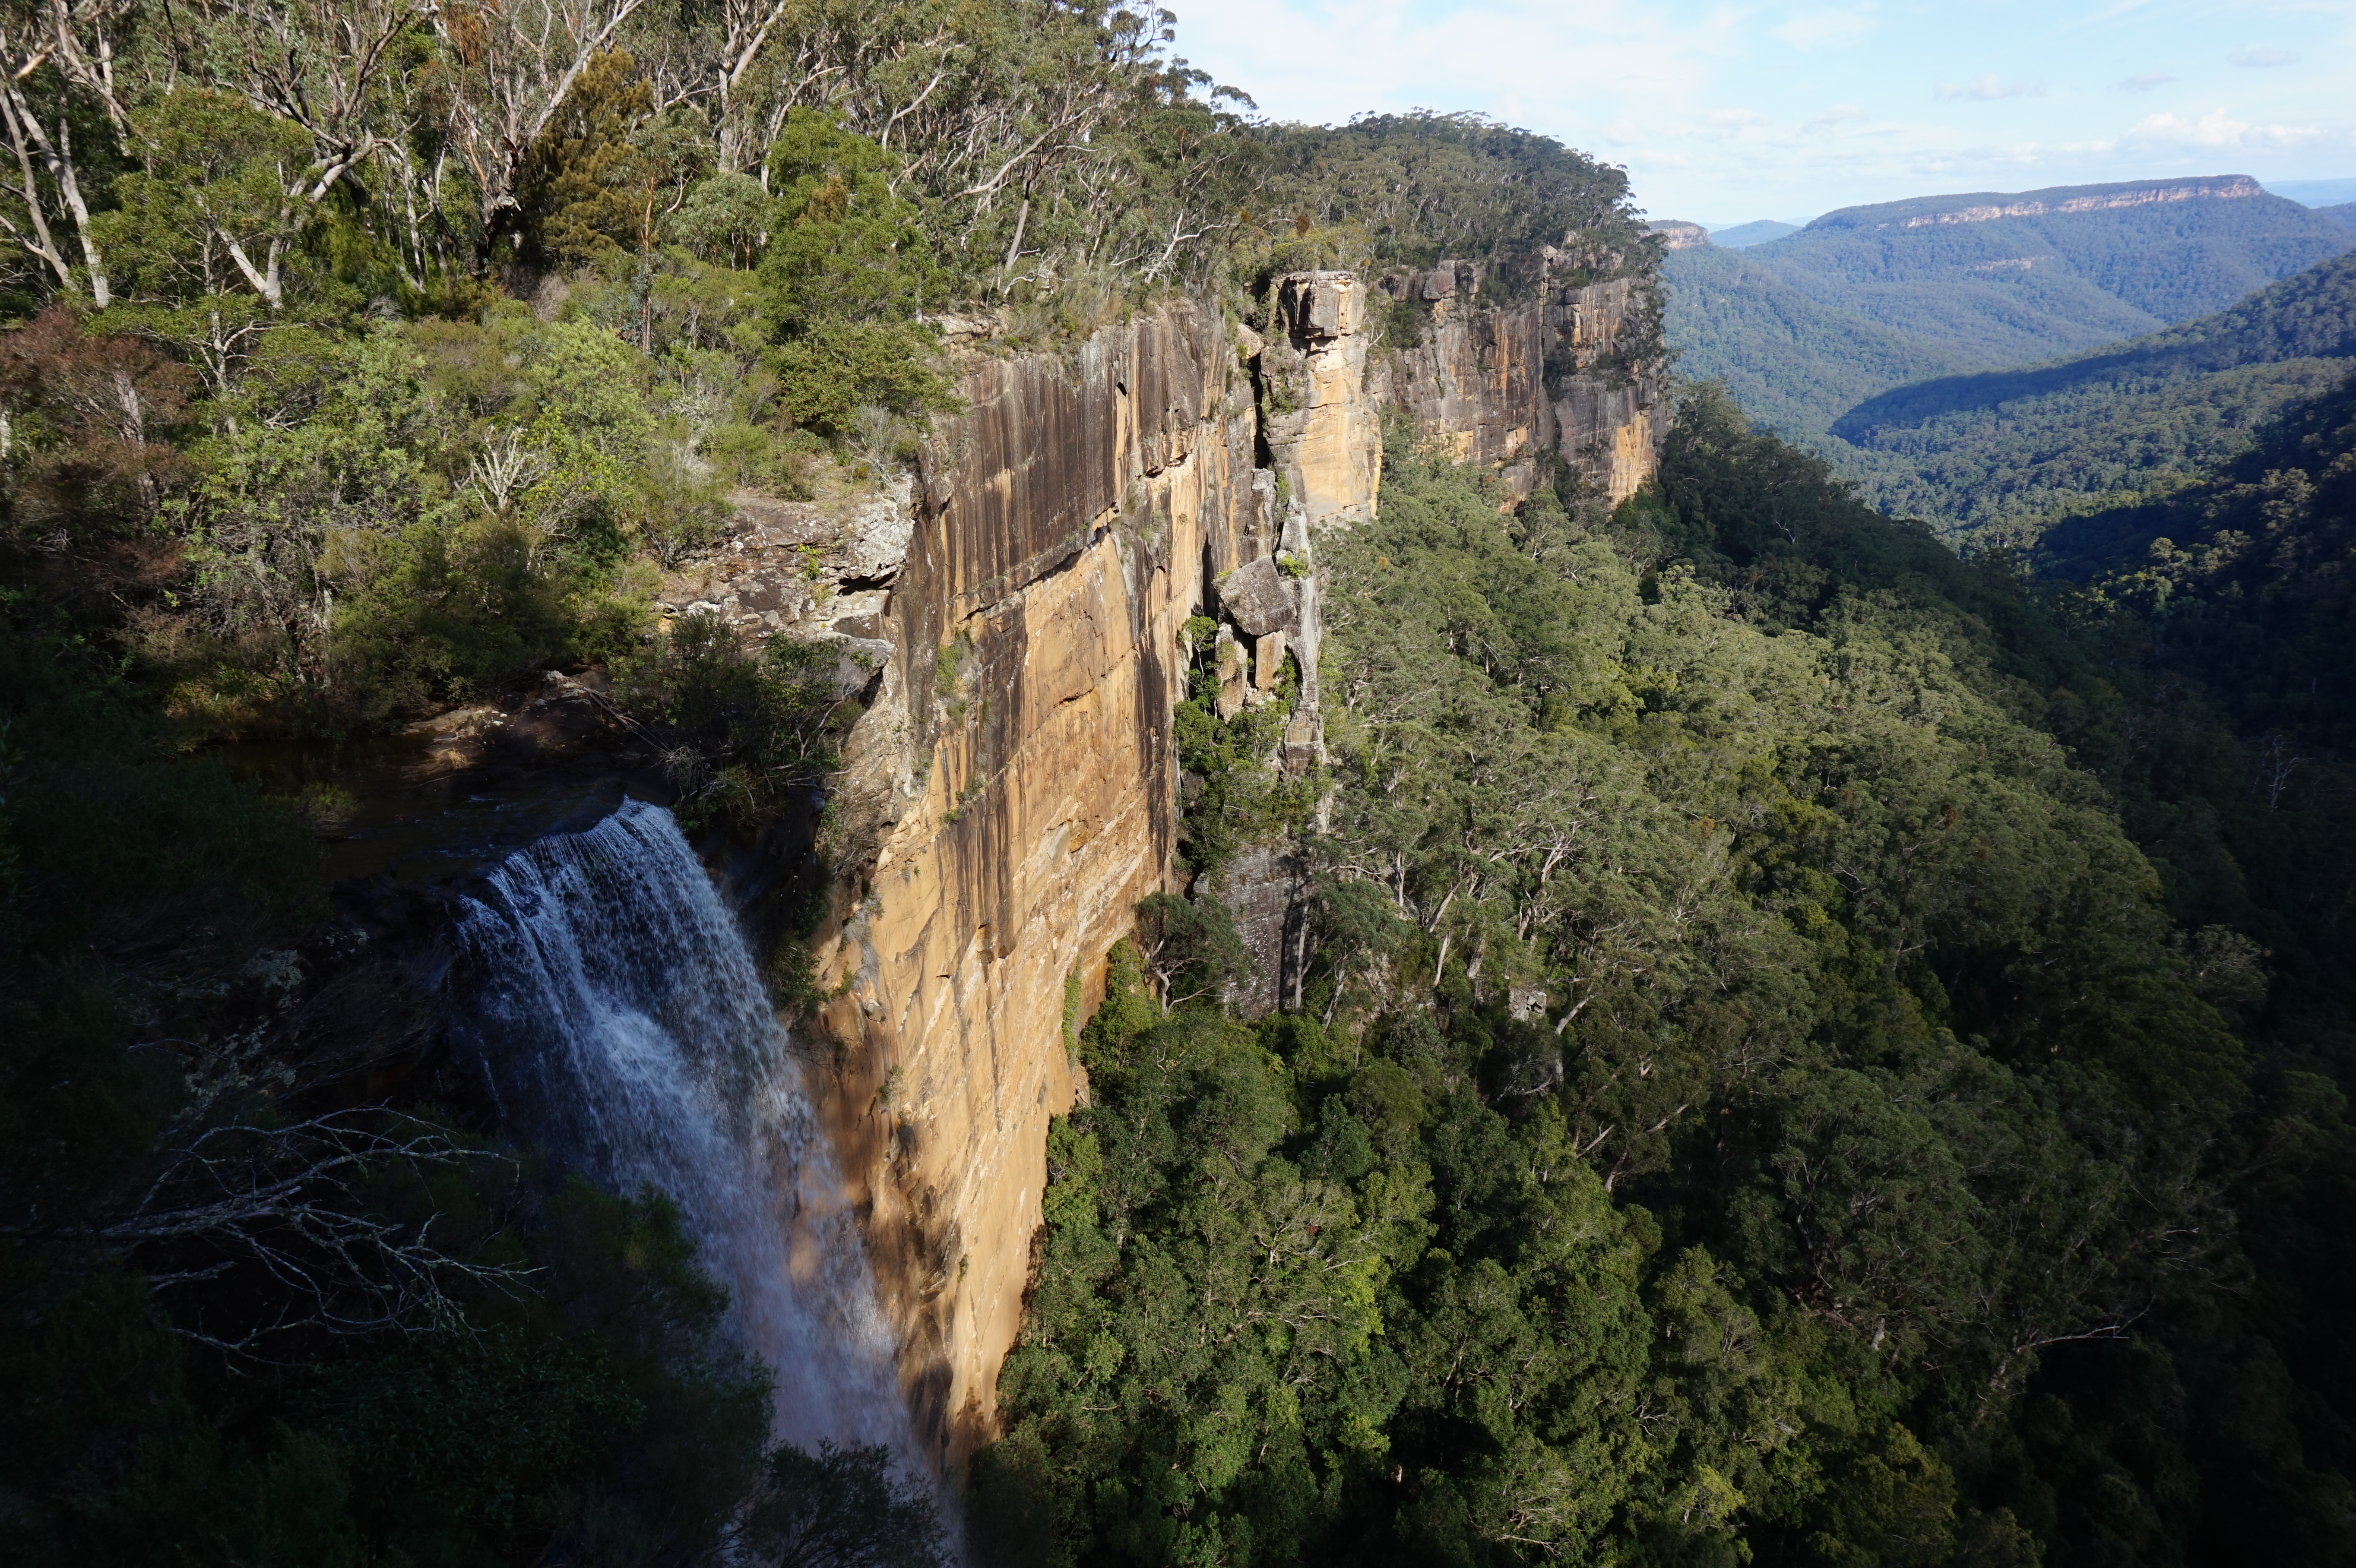
landscape, nature, waterfall, mountain, adventure, river, travel, cliff, cascade, canyon, terrain, australia, outdoors, mountains, ravine, water feature, landform